St. Patrick's Catholic Church (Newcastle, Maine)

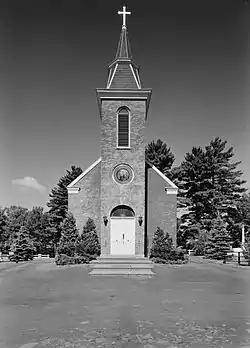
HABS photo, 1960

St. Patrick's Catholic Church is a historic church at 380 Academy Hill Road in Newcastle, Maine. Built in 1807, it is the oldest surviving Roman Catholic church building in New England, and was listed on the National Register of Historic Places in 1973. It remains in use as a community within the Parish of All Saints in the Diocese of Portland.